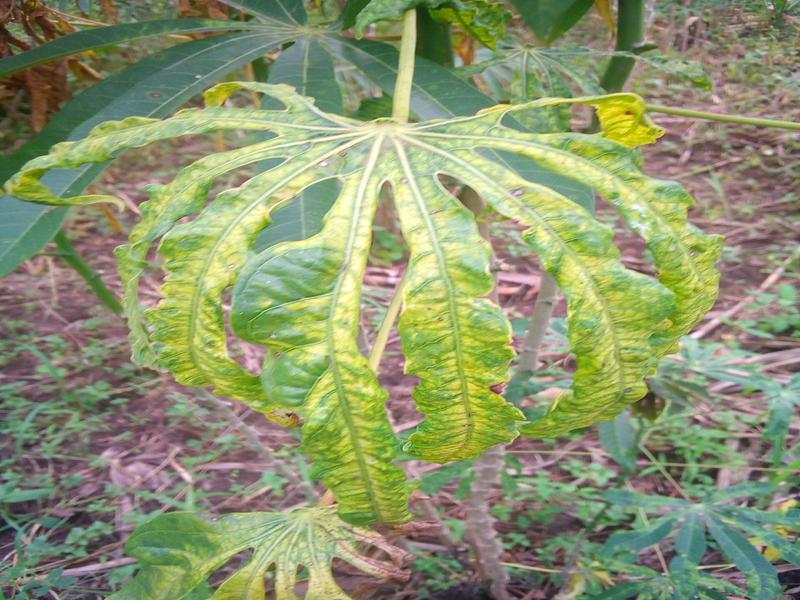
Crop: cassava
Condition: green_mottle